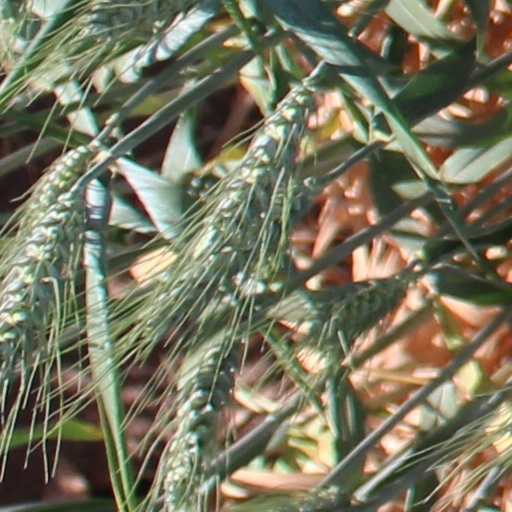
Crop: wheat